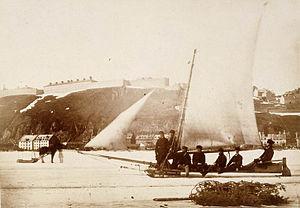
Le bateau à glace, Québec, Québec, entre 1858 et 1860
Le nom français selon Le grand dictionnaire terminologique pour l’embarcation à voile se déplaçant sur une surface gelée est le char à glace.